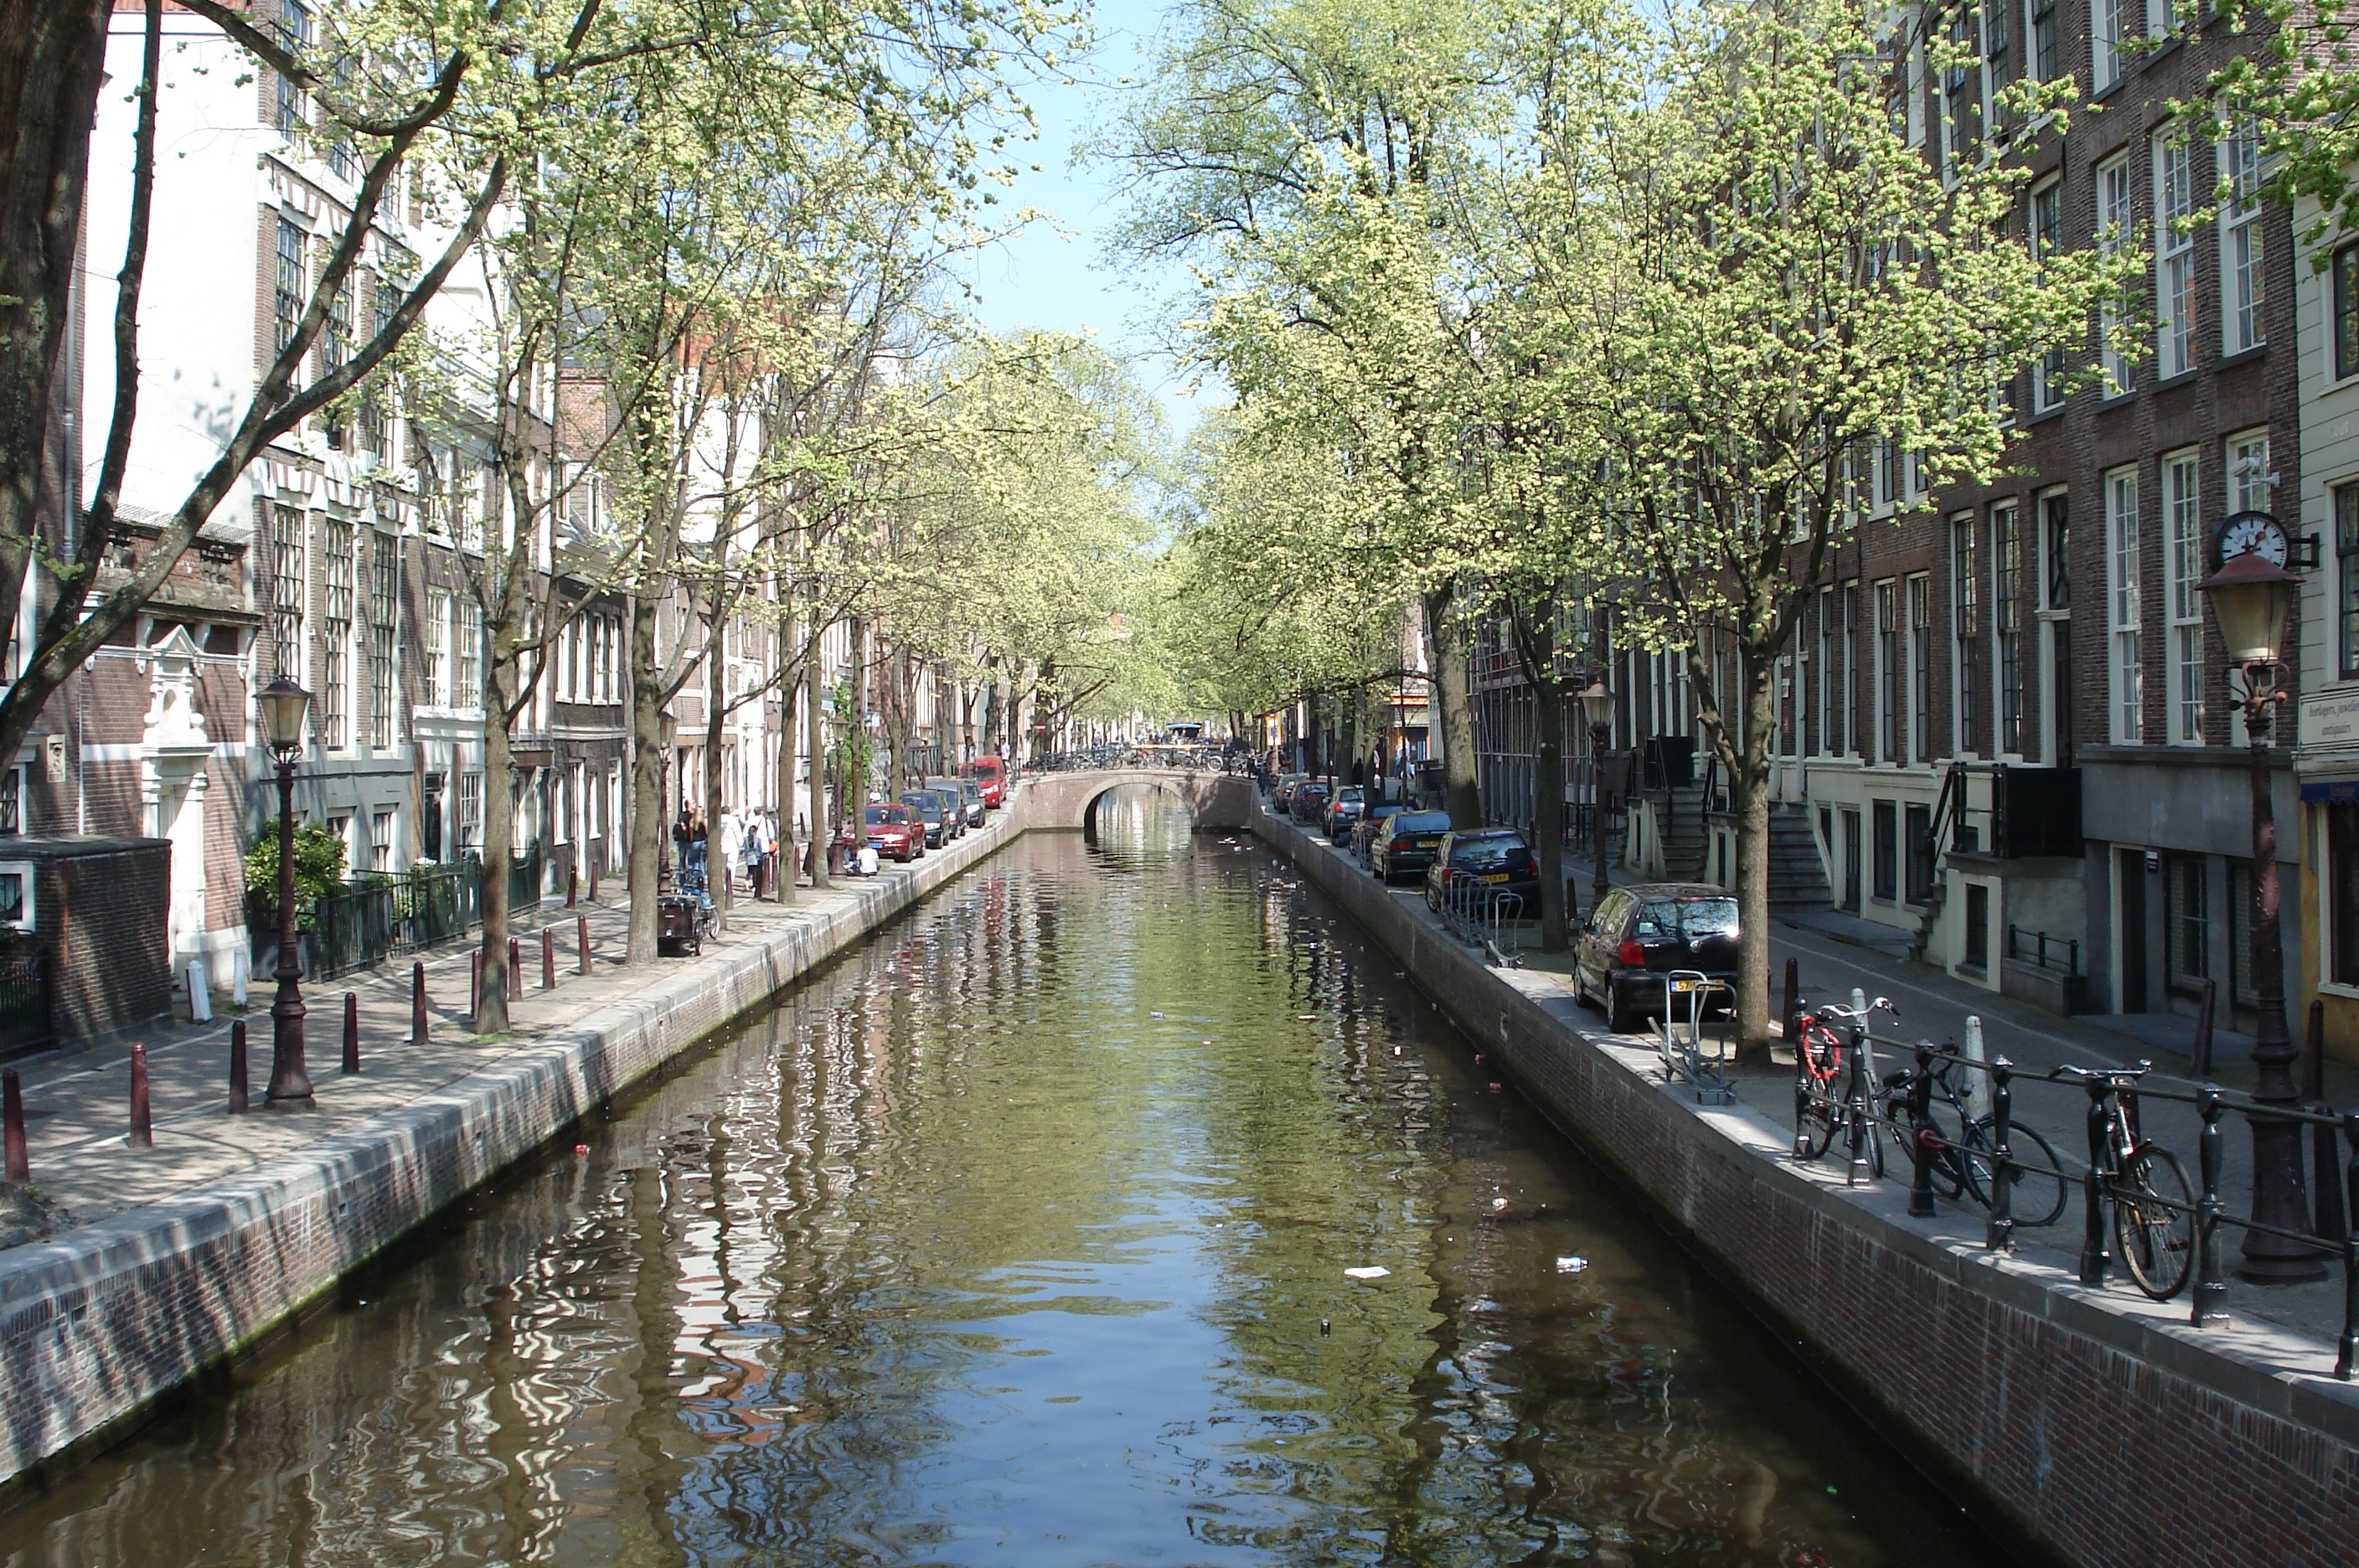
bridge, flower, town, city, river, canal, cityscape, waterway, body of water, amsterdam, houses, channel, riverside, landform, duct, geographical feature